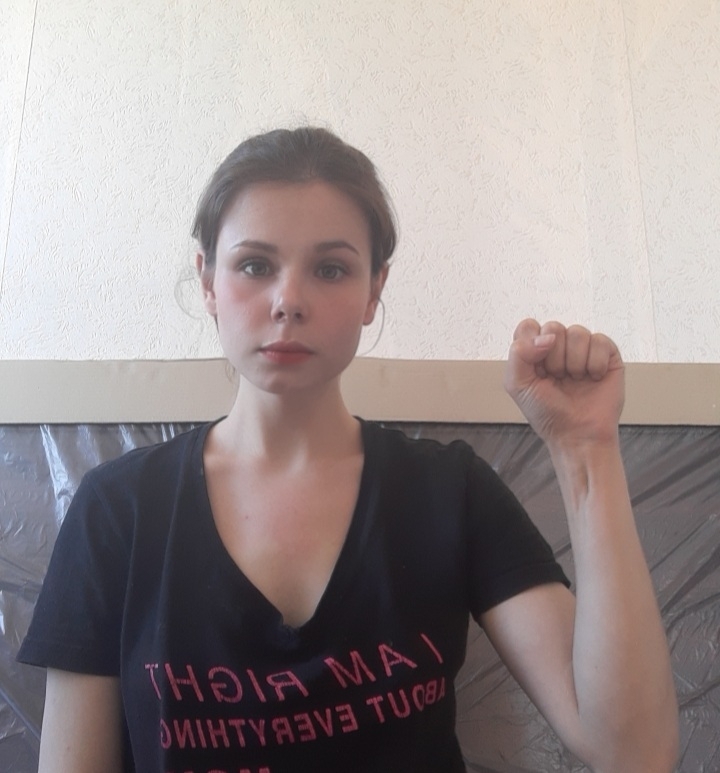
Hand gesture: fist